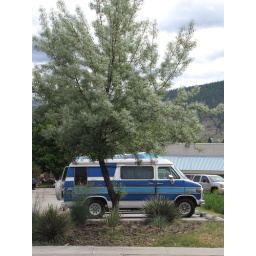
A van parked beside a tree and a xeriscape garden in a parking lot. (100a)